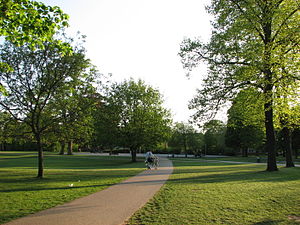
Kongens Have (Odense)
Kongens Have i retning mod syd og centrum (før omlægning af stier).
Kongens Have er en park i det centrale Odense, beliggende over for Odense Banegård Center. Parken afgrænses af Jernbanegade mod vest og Østre Stationsvej mod nord. Arealet er ca. to hektar.